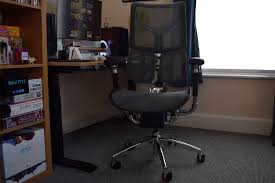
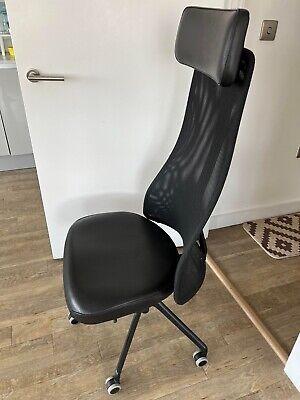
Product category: items_chair
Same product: no